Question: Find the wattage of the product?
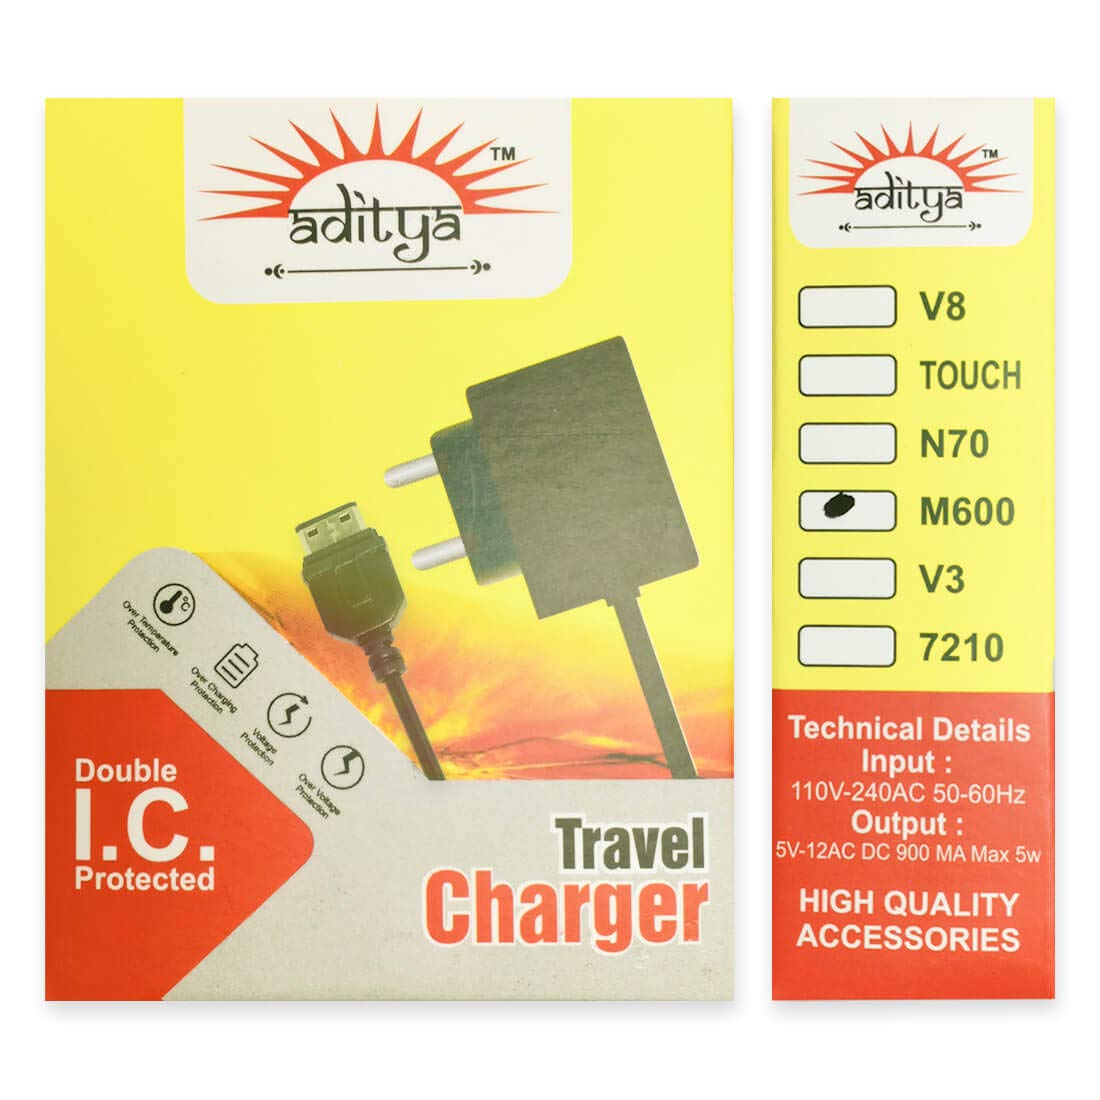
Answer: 5.0 watt